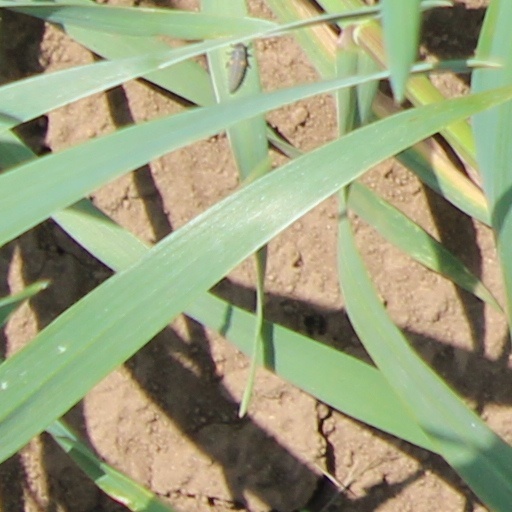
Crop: wheat